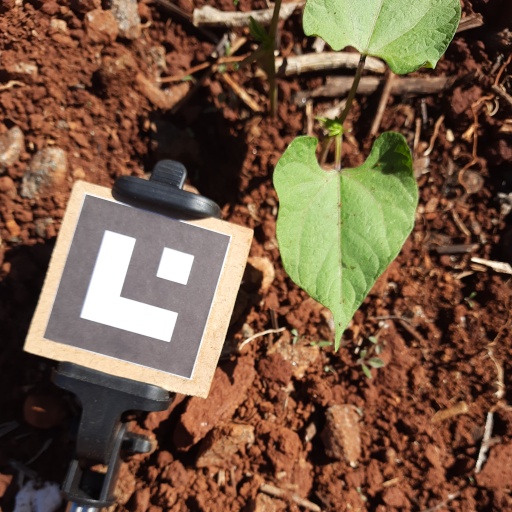
Observations: wavy surface, no eating holes, with soild dust, under sunlight